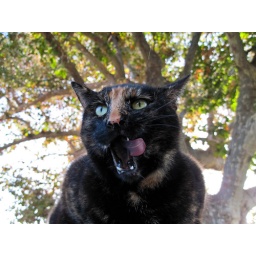
When I come home from work in the morning Amber jumps on the roof of my car to greet me.